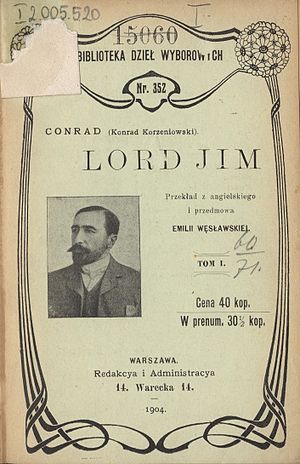
Lord Jim
Omslag til polsk oversættelse af romanen
Lord Jim er en roman skrevet af Joseph Conrad. Romanen udkom første gang i 1900. Jim er styrmand på dampskibet Patna, der støder på et skær i det Indiske Ocean med 800 pilgrimme om bord. Officerer og mandskab flygter og efterlader pilgrimmene om bord på Patna, som imidlertid ikke synker. Under søforhøret bliver det klart, at et øjebliks panikhandling har bragt Jim i en skæbnesvanger konflikt med sin samvittighed, som han bruger sit liv på at klare.